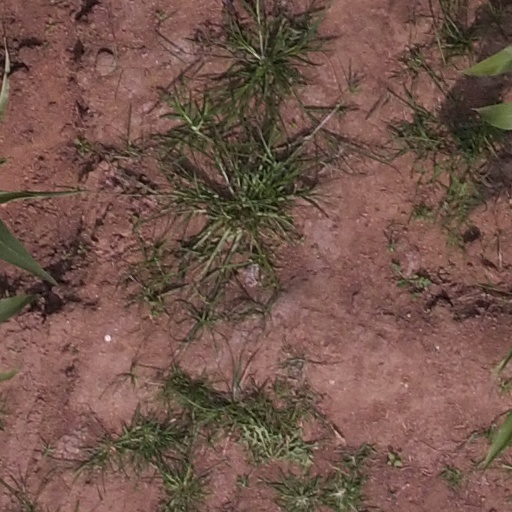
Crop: maize; corn